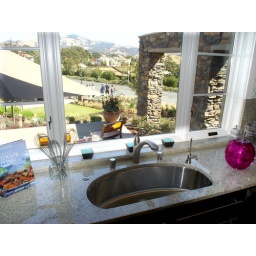
The market is about too turn. Don't buy this house until the bubble bust. Buy below wholesale..